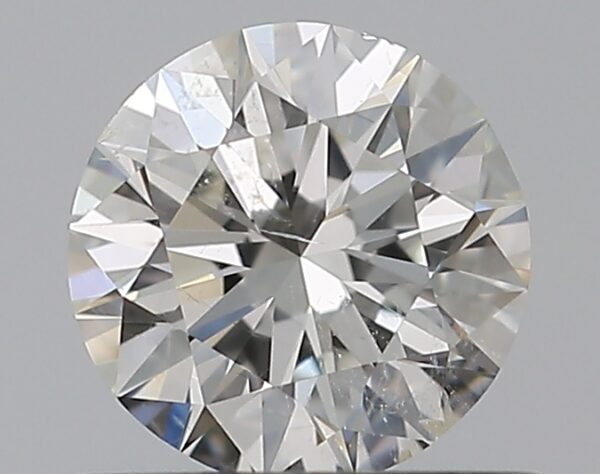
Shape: round
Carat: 0.5
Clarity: SI2
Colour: H
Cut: EX
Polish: EX
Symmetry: EX
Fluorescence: N
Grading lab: GIA
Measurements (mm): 5.09 x 5.12 x 3.15